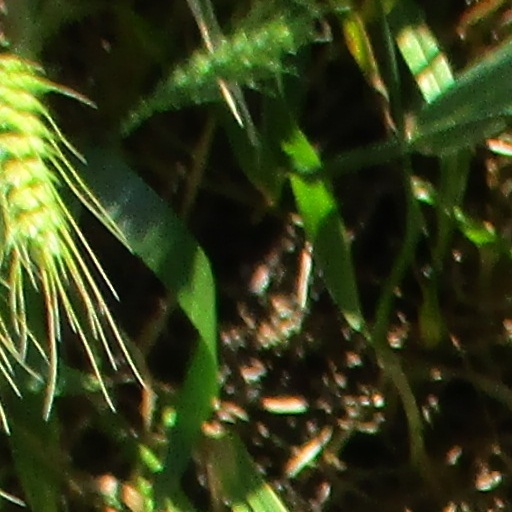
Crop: wheat